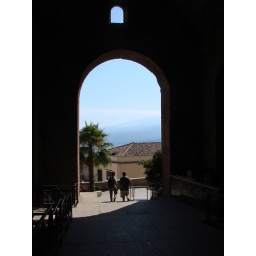
People walking through an arch. Palm tree and ocean in the background.